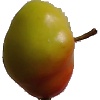
Label: Apple Red Yellow 2